MilliQan Experiment

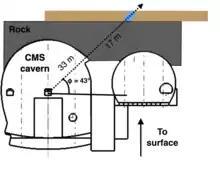
Position of the MilliQan detector (blue) with respect to CMS

The MilliQan experiment is located in an underground access tunnel 33m from CMS. It is shielded from CMS by 17m of rock, protecting it from hadronic backgrounds while allowing millicharged particles to pass through to the detector. Located 70m underground, it is also shielded from cosmic ray backgrounds penetrating through the surface of the earth. The detector consists of a set of plastic scintillator bars and slabs which are mounted to photo-multiplier tubes (PMTs). The basic concept of the MilliQan detector is to exploit the relationship between ionization and charge in scintillator: ionization in scintillator due to a charged particle is proportional to the charge squared. This means that small charges will deposit amounts of energy that are small enough to evade the general purpose LHC detectors but large enough to be seen in a dedicated detector. Additionally, a charged particle will deposit a consistent amount of energy as it passes though a scintillator, so aligning a series of layers—consisting of scintillator coupled to PMTs—with the LHC P5 interaction point allows the experiment to be sensitive to millicharged particles.